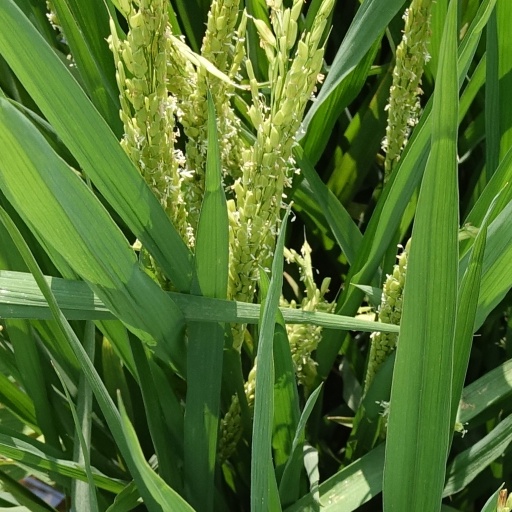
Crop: rice